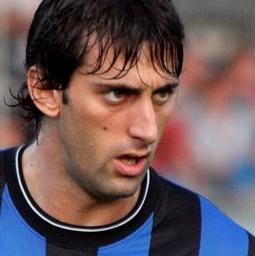
Age: 29